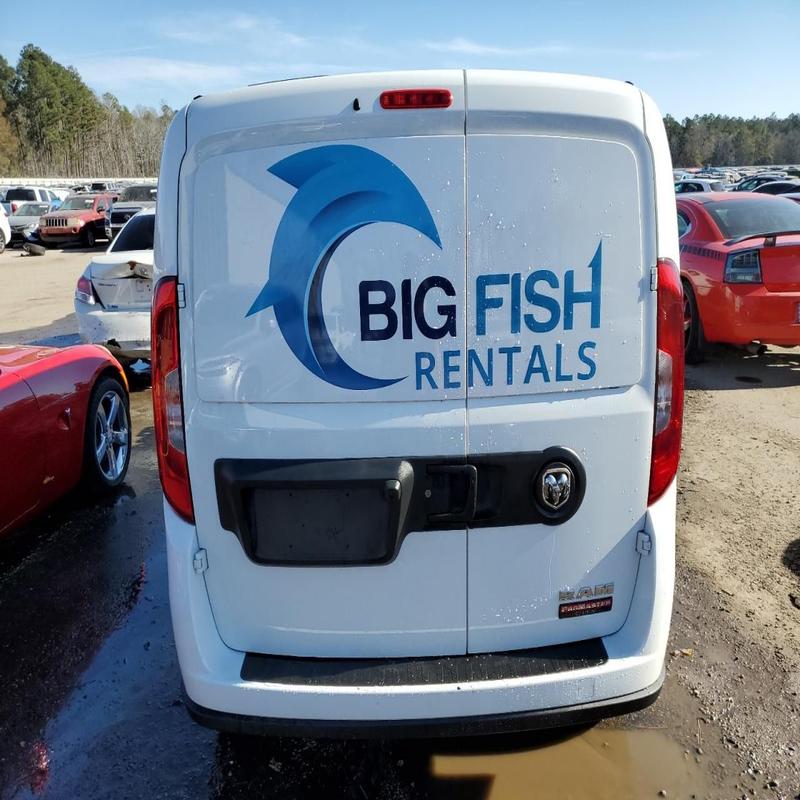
Aucun dommage détecté.
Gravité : aucun